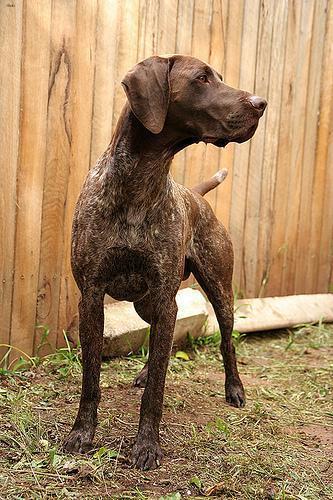
german shorthaired